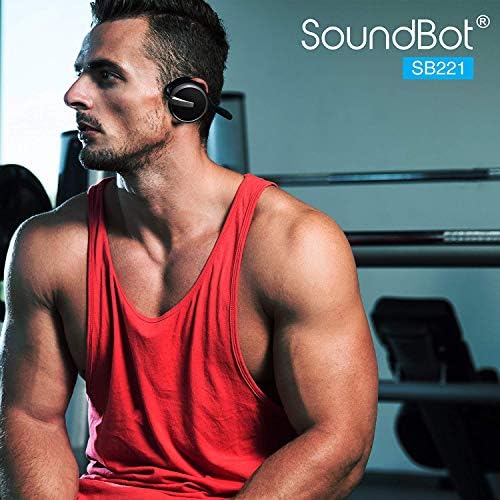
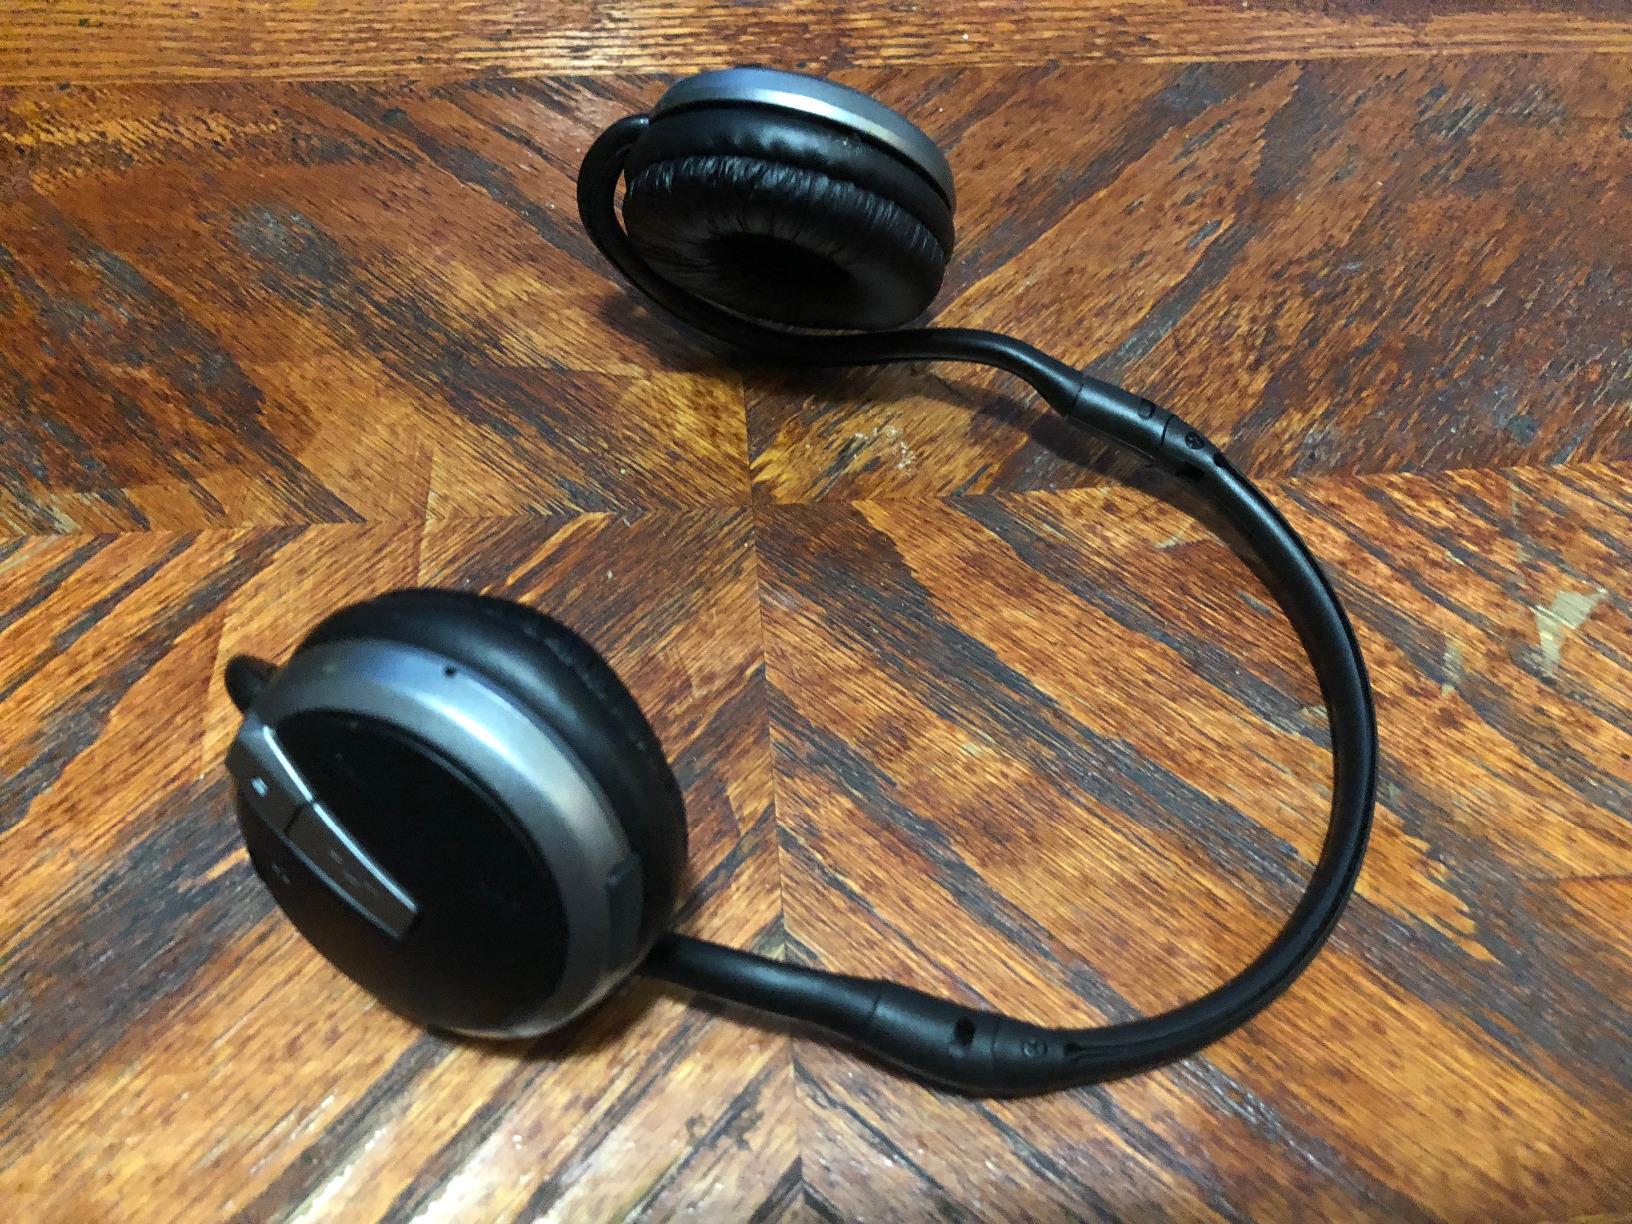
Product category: headphones
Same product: yes